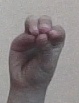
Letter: ha